I Thought About Killing You

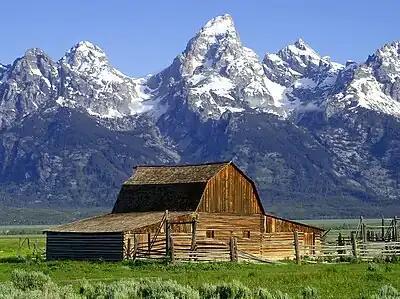
The song was played during the listening party for "Ye" in Jackson Hole.

"I Thought About Killing You" was released on June 1, 2018, as the first track on West's eighth studio album "Ye". It stands as the longest song on the album, running for a total of 4:34. A promotional video was displayed on the official website of West from the album's listening party that included "I Thought About Killing You" and "Ghost Town" being played, though the website was later updated on October 22, 2019. The listening party was convened by West on the night before the release of "Ye" in Jackson Hole, Wyoming, which is the same place that West recorded the album. Co-writer Cyhi the Prynce was among the attendees at the listening party. Kid Cudi walked down the runway to the song at a fashion show of Virgil Abloh during 2018 Paris Fashion Week, where West was in attendance.